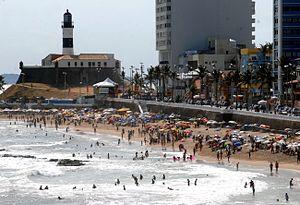
Le phare de la Barra se situe sur l'antique Pointe du Padrão, à Salvador, sur le littoral de l'État de Bahia, au Brésil.